Bağlarca, Elâzığ

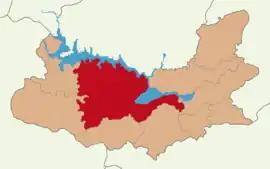
The location of Elazığ District in Elazığ Province, where Bağlarca village is located

Bağlarca is a village in the Elazığ District of Elazığ Province in Turkey. Its population is 137 (2021).